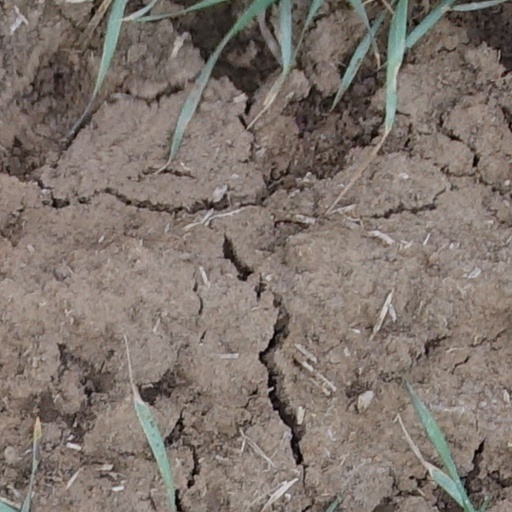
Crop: wheat